Tracy Chapman

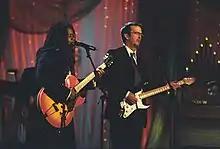
Chapman and Eric Clapton on stage at a White House Special Olympics dinner, December 1998

She was appointed a member of the 2014 Sundance Film Festival U.S. Documentary jury. She performed Ben E. King's "Stand By Me" on one of the final episodes of the "Late Show with David Letterman" in April 2015. The performance became a viral hit and was the focus of various news articles including some by "Billboard" and "The Huffington Post".